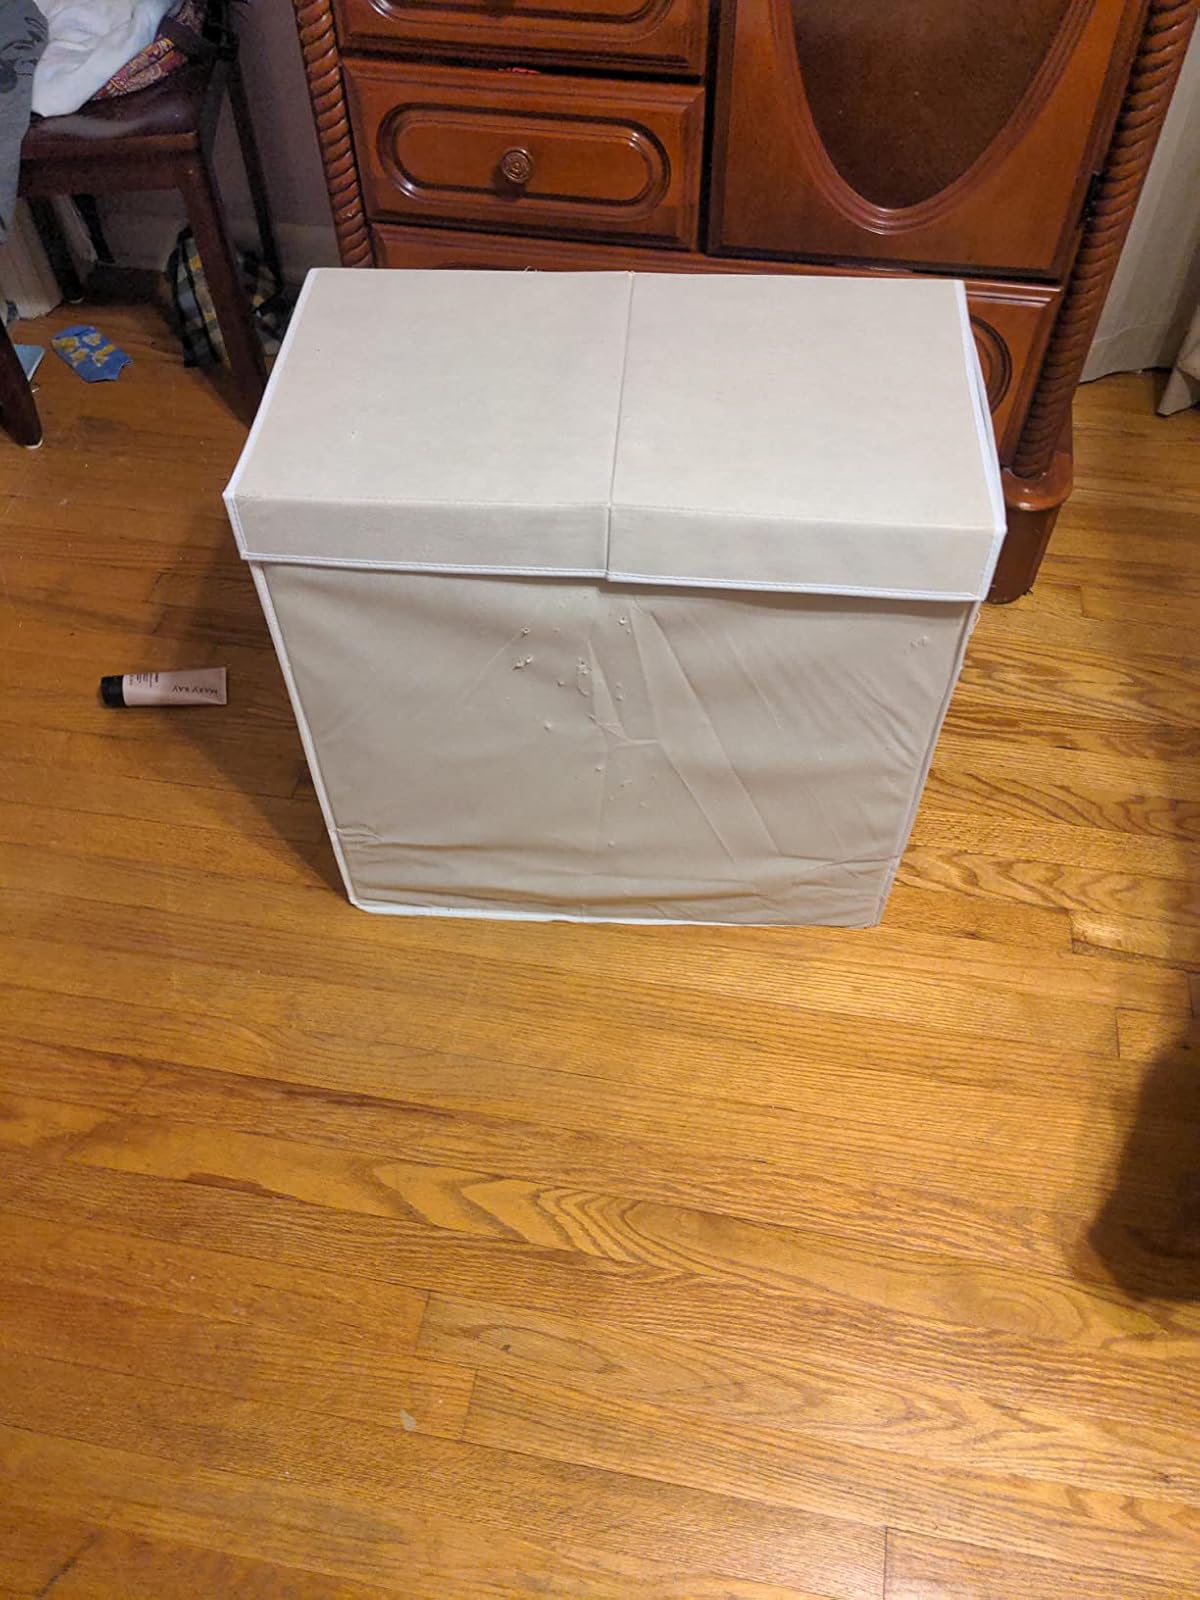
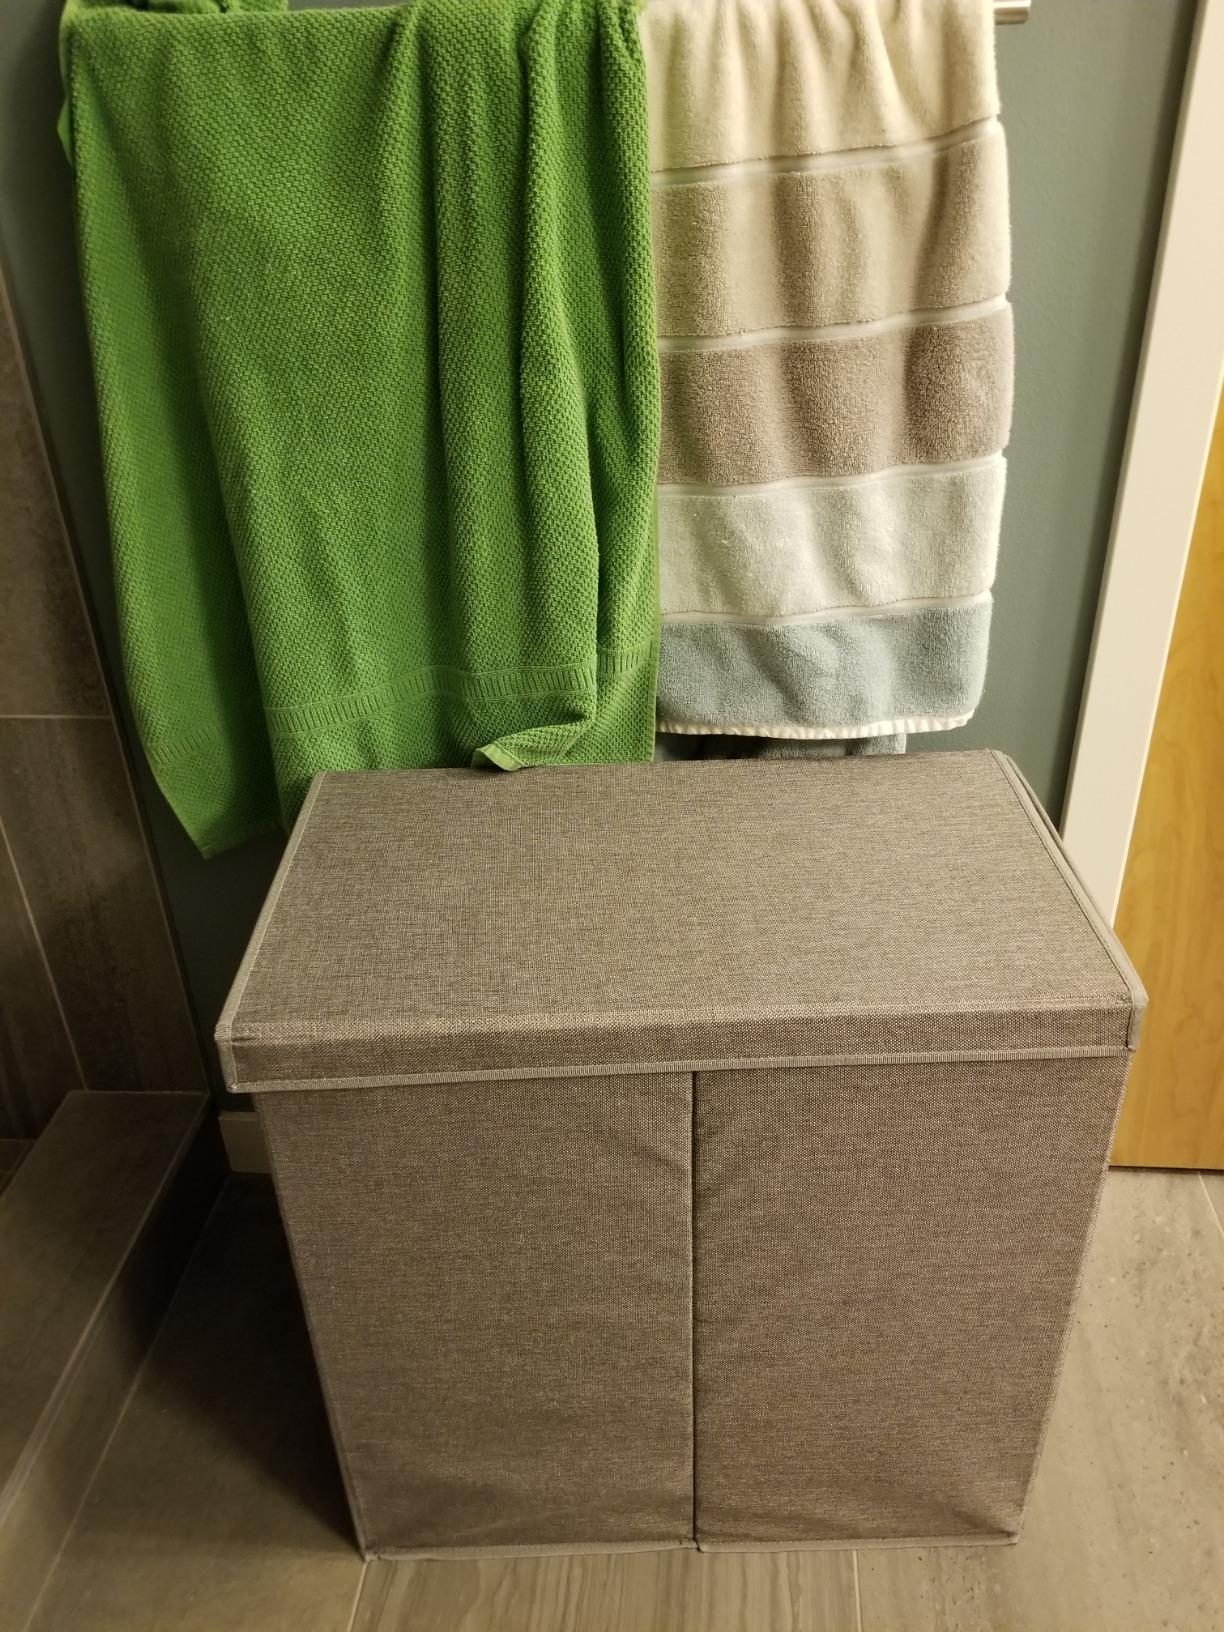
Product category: items_hamper
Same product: no